1925 Auckland Rugby League season

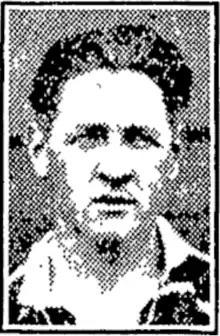
Ivan Littlewood

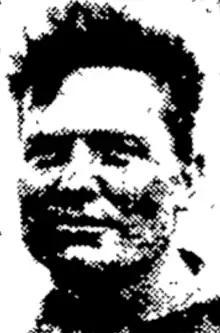
Jim O'Brien (Marist)

M Herewini debuted for Ponsonby at fullback. He transferred to Newton the following season and played many years of senior grade over the ensuing years. Ivan Littlewood scored two tries for Ponsonby but they still lost heavily to City who scored seven tries including four to current New Zealand internationals Lou Brown (2), and Maurice Wetherill, and future international Alf Townsend. For Athletic Craddock Dufty scored three tries and kicked seven goals in their 38-18 win over Newton.